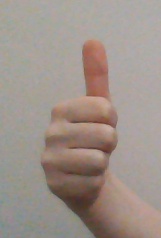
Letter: aleff